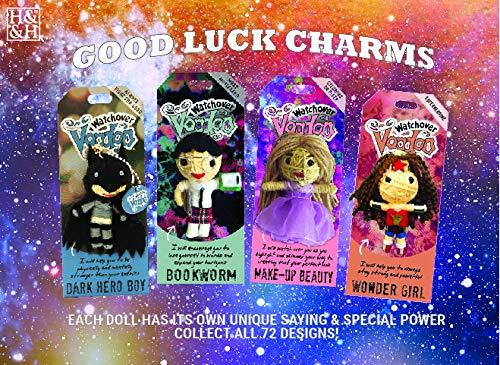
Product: Watchover Voodoo Mr Franken Voodoo Novelty
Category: Toys & Games | Dolls & Accessories | Dolls
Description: I will help you overcome the stress of the working day and enjoy your free time.
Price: $13.88
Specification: ProductDimensions:6.6x2.8x1.5inches|ItemWeight:0.32ounces|ShippingWeight:0.32ounces(Viewshippingratesandpolicies)|DomesticShipping:ItemcanbeshippedwithinU.S.|InternationalShipping:ThisitemcanbeshippedtoselectcountriesoutsideoftheU.S.LearnMore|ASIN:B00KZ1JQV8|Itemmodelnumber:108010077|Manufacturerrecommendedage:14-15years